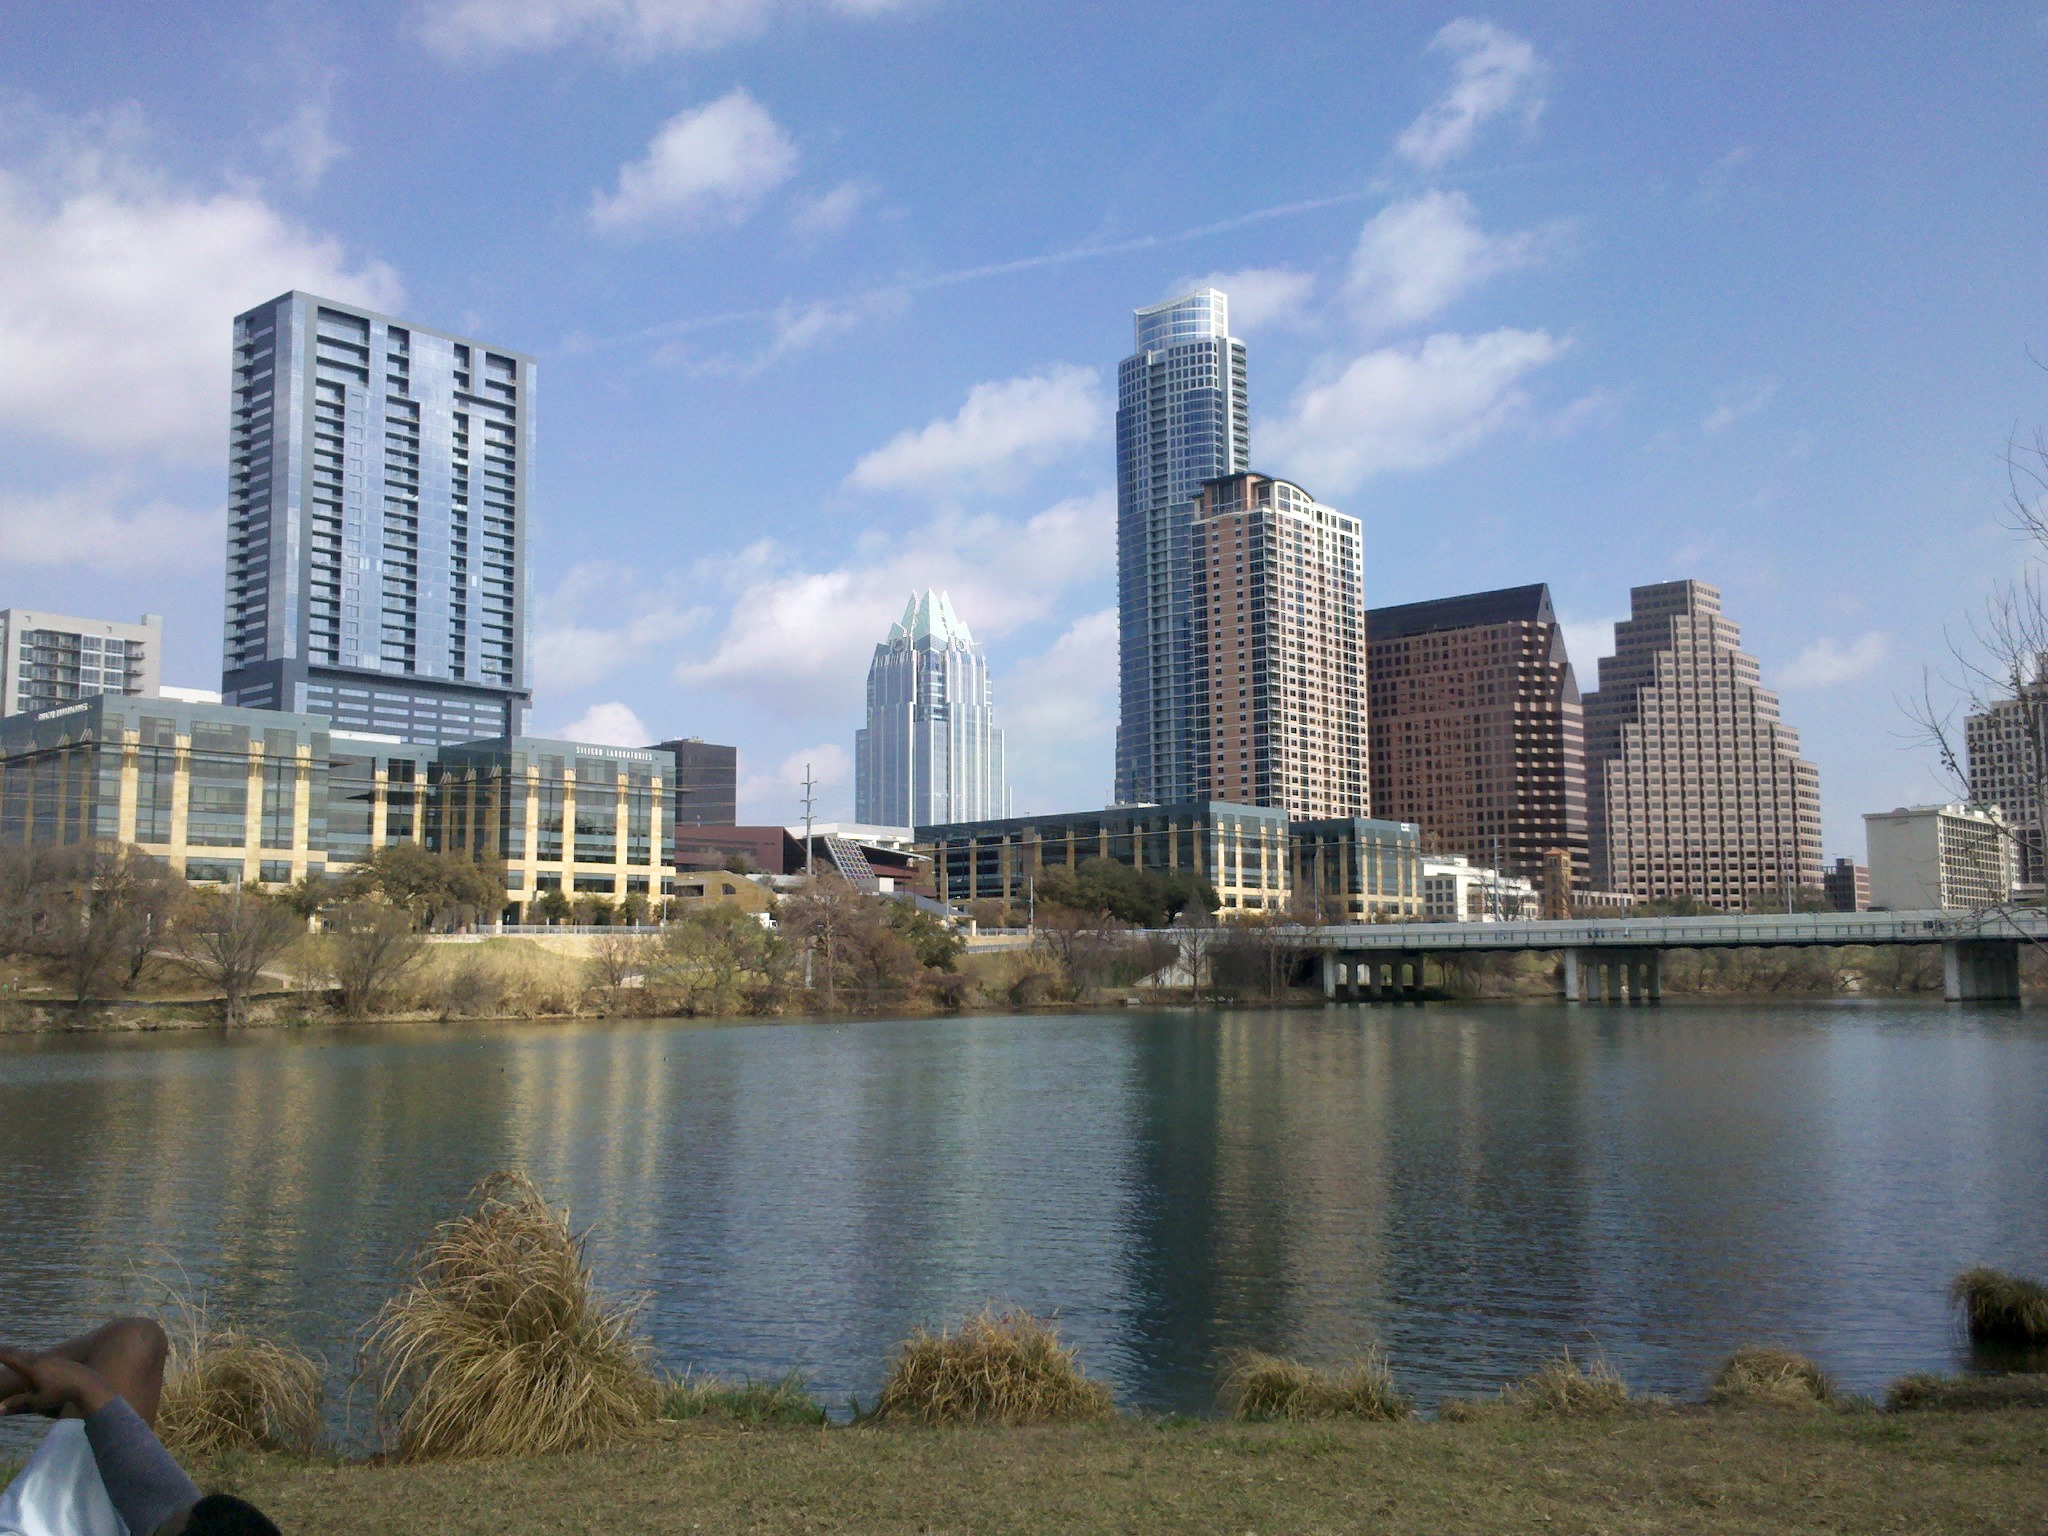
architecture, skyline, building, city, skyscraper, urban, cityscape, downtown, tower, scenic, scenery, landmark, metropolitan, tower block, buildings, texas, austin, metropolis, condominium, geographical feature, human settlement, metropolitan area